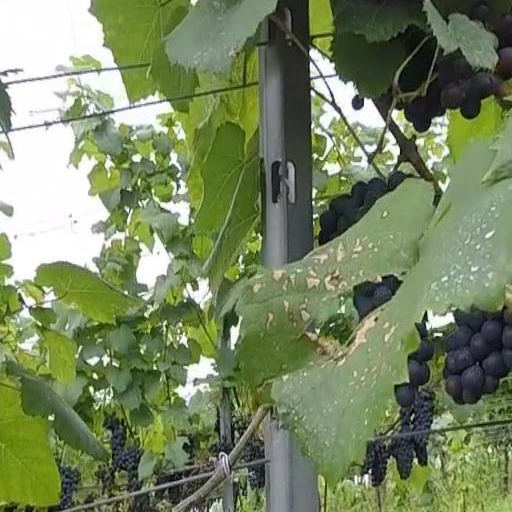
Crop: grape